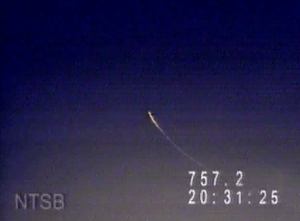
Cliché extrait d'une animation produite par le Conseil national de la sécurité des transports (NTSB) qui montre la trajectoire estimée de l'avion de la TWA après l'explosion du réservoir central, telle qu'un témoin potentiel aurait pu l'observer de la plage.